Trauma trigger

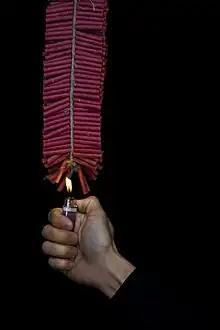
The bang of firecrackers can be a trauma trigger for some people.

People who have experienced trauma and who have developed trauma triggers may panic when the trigger is experienced, especially if it is unexpected. For example, the noise of fireworks may seem unbearable to a combat veteran whose trauma is coupled with sudden, loud noises as the trigger.